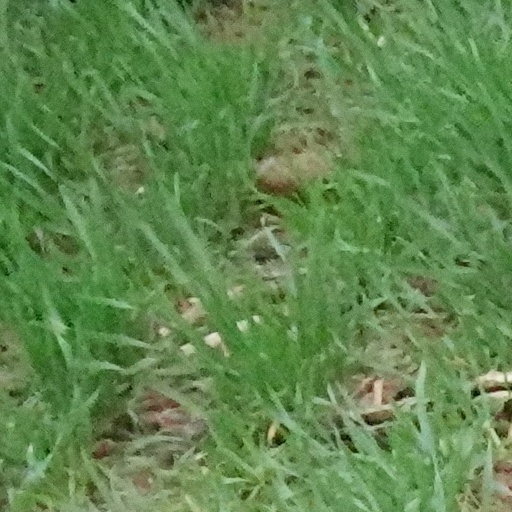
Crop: wheat